Seta Sōjirō

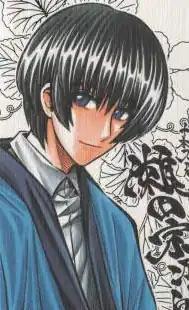
Seta Sōjirō on the cover of "Rurouni Kenshin" "Kanzenban" Volume 13

, addressed as Sojiro Seta in the English anime, is a fictional character from the "Rurouni Kenshin" manga series created by Nobuhiro Watsuki. He is Shishio Makoto's 16-year-old right-hand man. Sōjirō has been favorably popular with the "Rurouni Kenshin" reader base, placing high in several popularity polls.